Alyson Hau

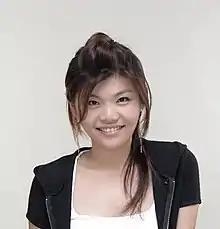

Alyson Hau Ka-Ming (born 10 October 1983) is a radio DJ and presenter in Hong Kong and is sometimes known by the nicknames "Allie" or "Ally". She has previously worked at Metro Radio's 104 FM Select (now called "104 Metro Finance") in 2000 and Commercial Radio Hong Kong's HMV864 (now reverted to AM 864) from 2000 to 200.